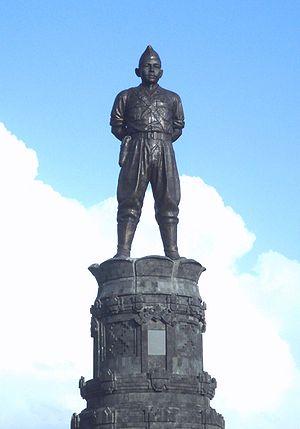
Puputan est un terme balinais désignant un suicide collectif rituel préféré à l'humiliation d'une reddition. Les puputan les plus mémorables ont été organisés lors de la soumission des Balinais par les Néerlandais en 1906 et 1908.
L'histoire de Bali couvre une période s'étendant du Paléolithique à nos jours. Elle est nécessairement liée à celle des îles voisines et plus généralement, de l'archipel indonésien. En particulier, Bali a une histoire commune avec l'Est de Java au moins à partir du XIᵉ siècle, avec l'avènement du roi Airlangga dont le père, le prince Udayana, était balinais, jusqu'à 1770, date à laquelle le dernier prince de Blambangan, vassal des rois balinais, se convertit à l'islam sous la pression des Hollandais de la VOC, qui souhaitait soustraire l'est de Java à l'influence balinaise.
Le titre de Héros national d'Indonésie est accordé par le gouvernement d'Indonésie aux personnes considérées comme ayant apporté une contribution significative à la lutte pour l'indépendance ou au développement de la nation.
I Gusti Ngurah Rai est un Héros national d'Indonésie. Lieutenant-colonel commandant les forces armées indonésiennes à Bali contre les Néerlandais durant la Guerre d'indépendance indonésienne, il fut tué lors de la bataille de Margarana.